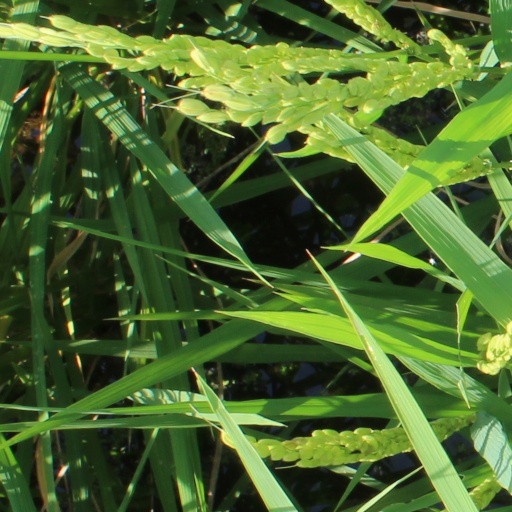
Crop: rice